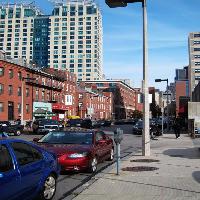
Weather: sun or clear